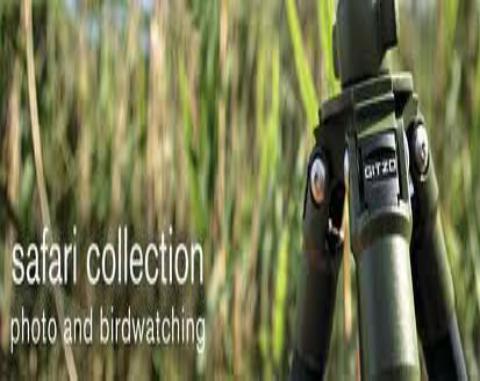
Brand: Gitzo
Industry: Electronic